Crown Perth

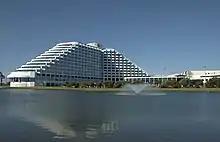
Crown Metropol, which opened as the Burswood Island Hotel in 1987

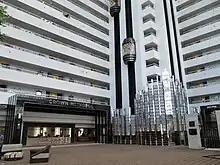
The foyer of Crown Metropol after the hotel's rebranding in 2012

The hotel's opening was delayed by 85 days, largely as a result of inclement weather and industrial disputes. This delay meant that the hotel and conference centre was not available during the early stages of the America's Cup race, necessitating refunds to overseas visitors. Although the 417-room Burswood Island Hotel opened its doors to the public on 4 October 1987, the hotel's management reportedly allowed one of the casino's highest rollers to stay there a day early, during which time he won $1.4 million, which was believed at the time to be the highest amount ever won by an individual in an Australian casino.